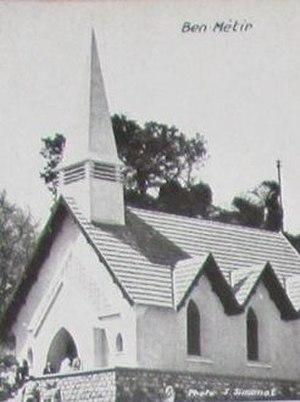
Église de Beni M'Tir en Tunisie
L’église de Beni M'Tir, située dans la ville de Beni M'Tir en Tunisie, est une église catholique construite en 1952 pendant le protectorat français, à l’occasion de la construction du barrage de Beni M'Tir. Cédée au gouvernement tunisien dès l’indépendance, elle accueille actuellement un centre culturel pour enfants.